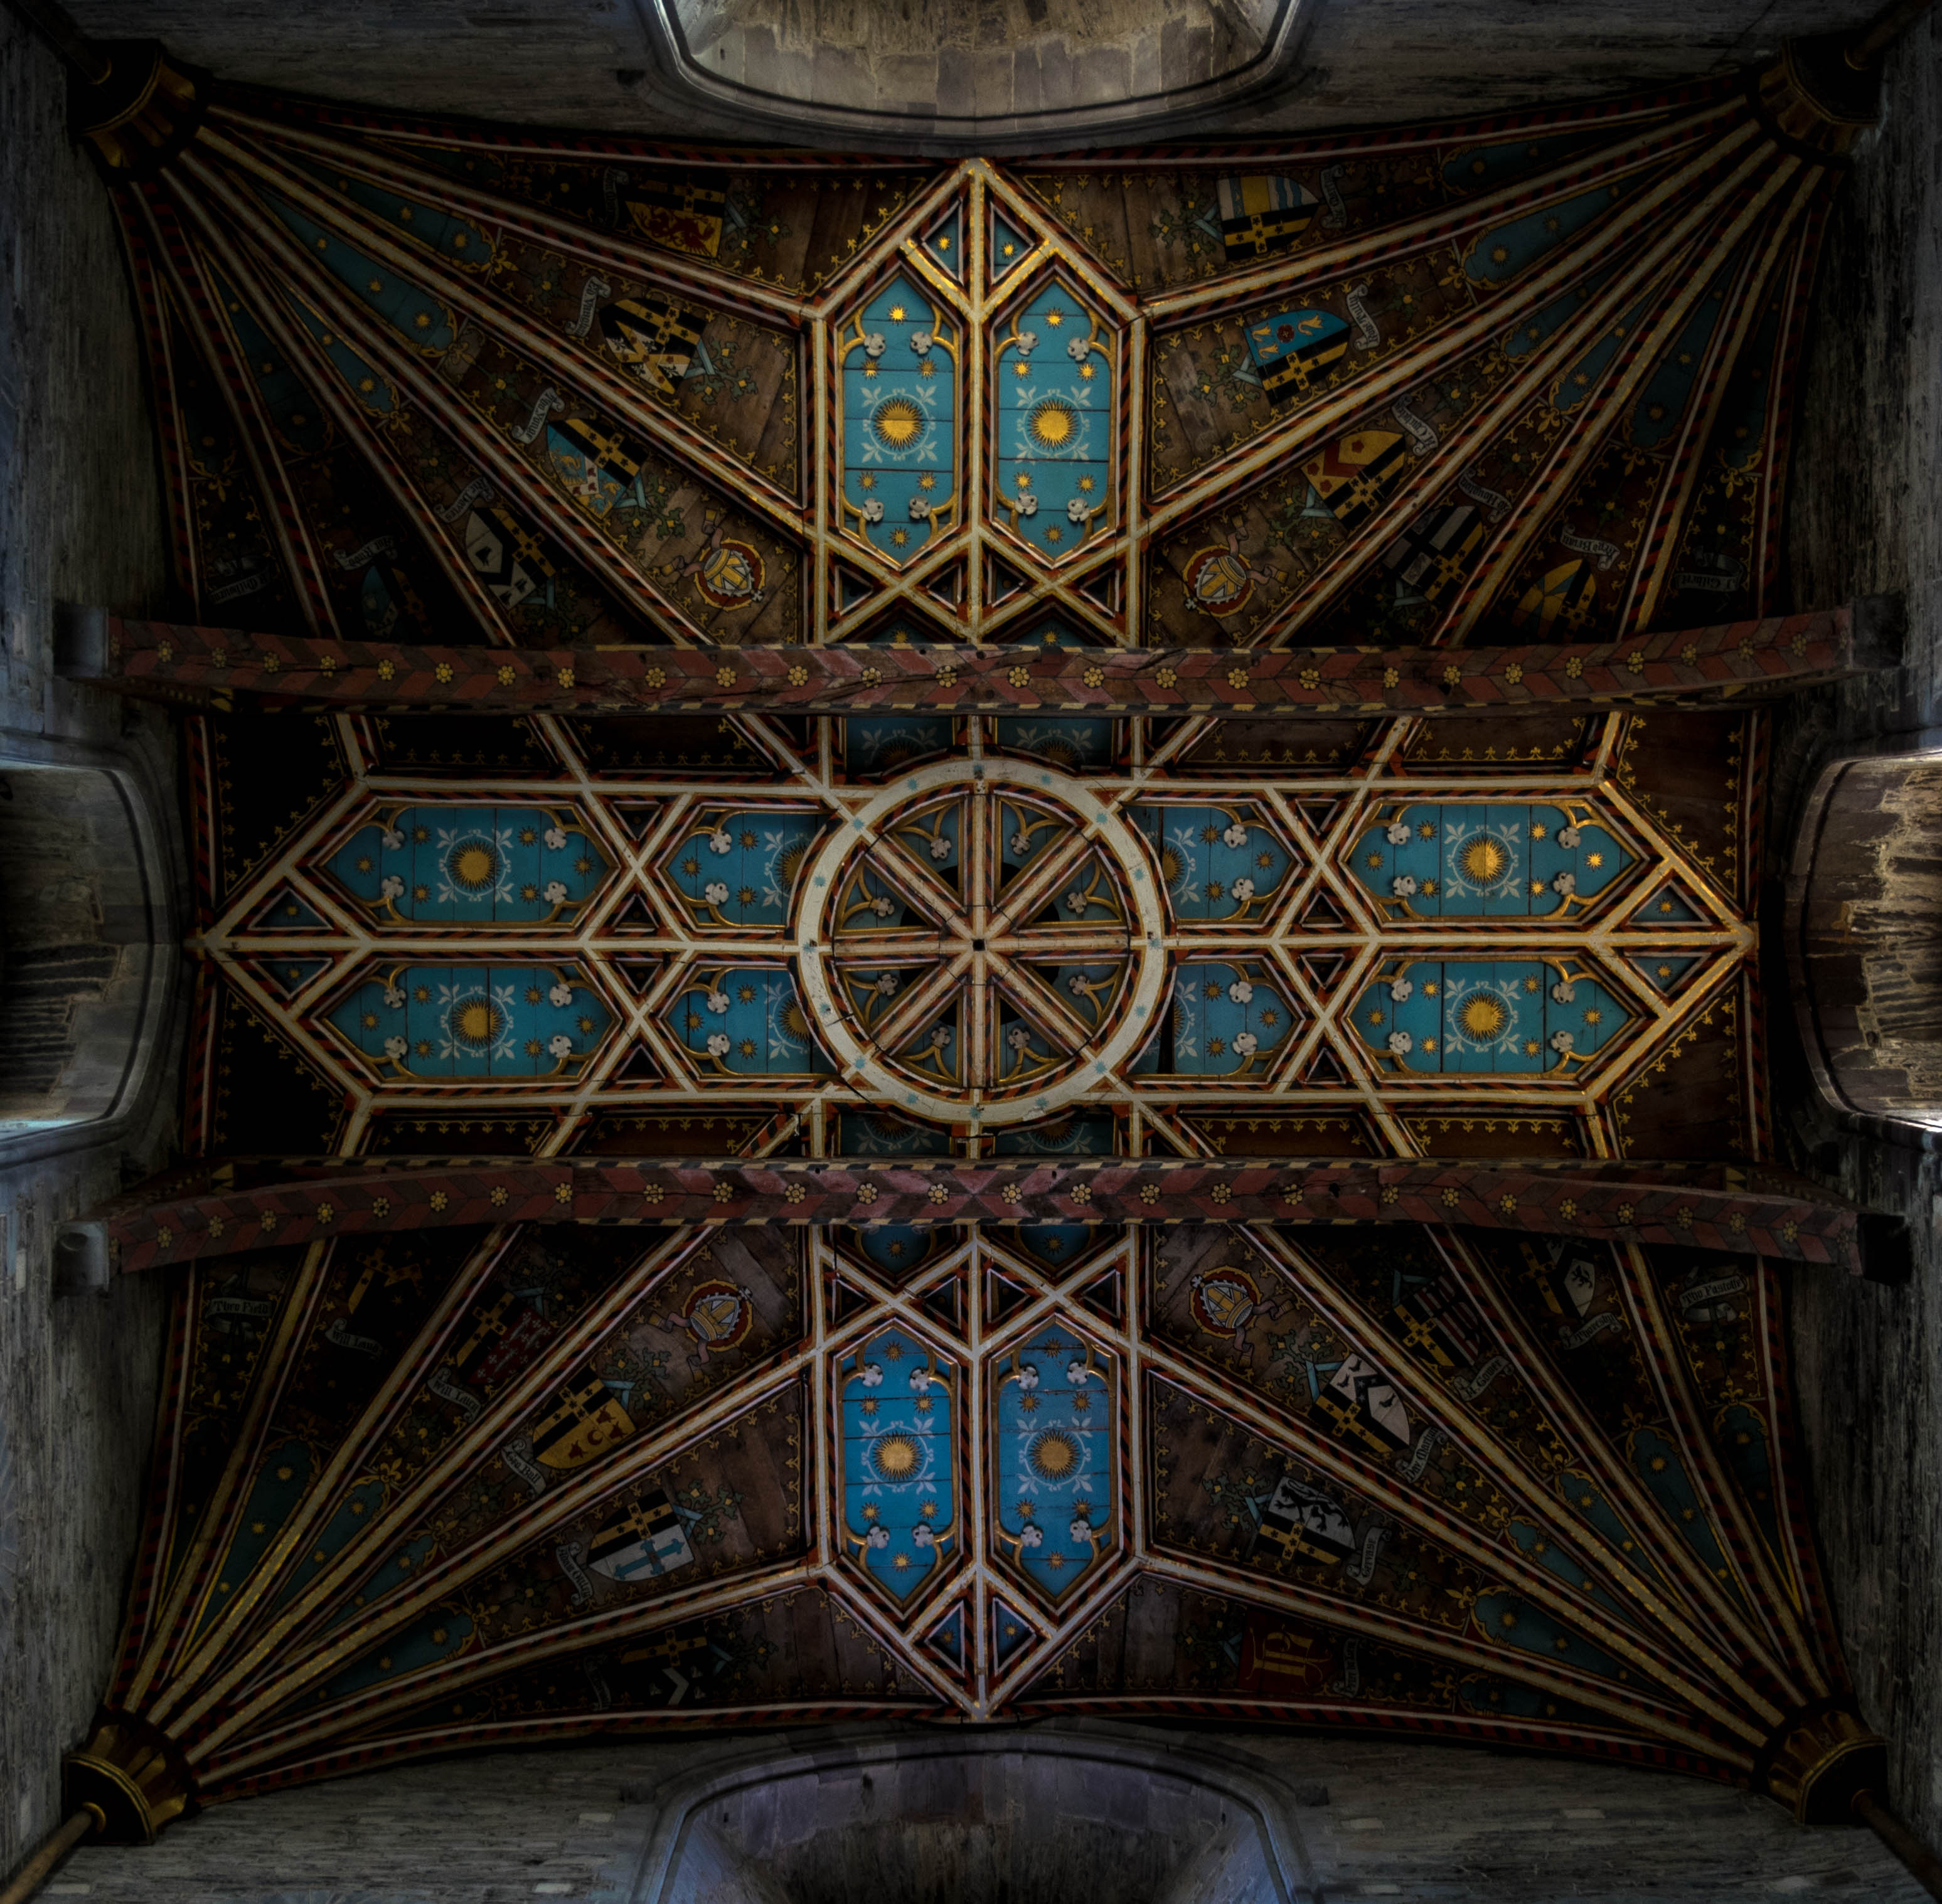
architecture, window, glass, roof, building, ceiling, pattern, chapel, place of worship, art, ornate, symmetry, dome, screenshot